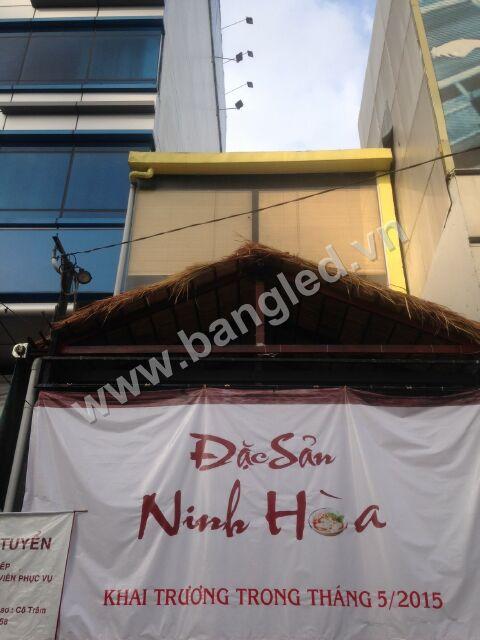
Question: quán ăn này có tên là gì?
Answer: đây là quán đặc sản ninh hòa